Sycamore Dale

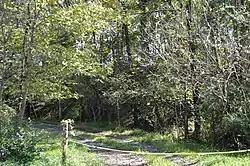
Property entrance

Sycamore Dale (also known as the Gibson-Wirgman-Williams House) is a 19th-century Greek Revival plantation house overlooking the South Branch Potomac River southwest of Romney, West Virginia. Sycamore Dale is one of several historic estates along South Branch River Road (County Route 8). It was listed on the National Register of Historic Places on December 2, 1980.